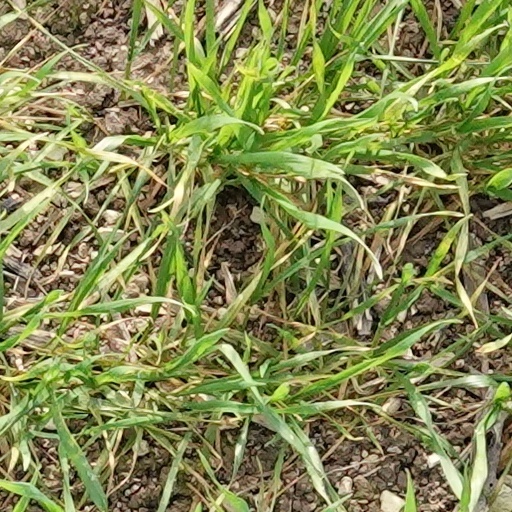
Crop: wheat